Andy Maar

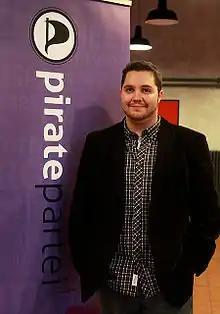
Maar at the Landeskongress in December 2011

Andy Maar (born December 19, 1983) is a Luxembourgish former politician.